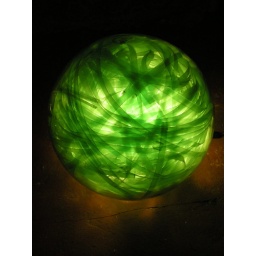
filament lamp on floor from above